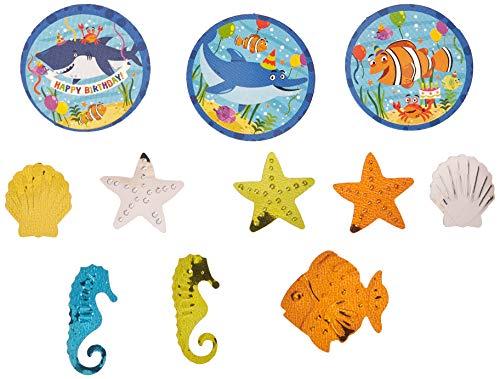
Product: Confetti | Ocean Buddies | Birthday
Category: Toys & Games | Party Supplies
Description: Match with our other "Ocean Buddies" party collection.
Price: $5.29
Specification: ProductDimensions:6.2x4x1inches|ItemWeight:1.44ounces|ShippingWeight:1.44ounces(Viewshippingratesandpolicies)|ASIN:B01F5K5SGA|Itemmodelnumber:361624|Manufacturerrecommendedage:0-10years